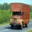
Label: truck